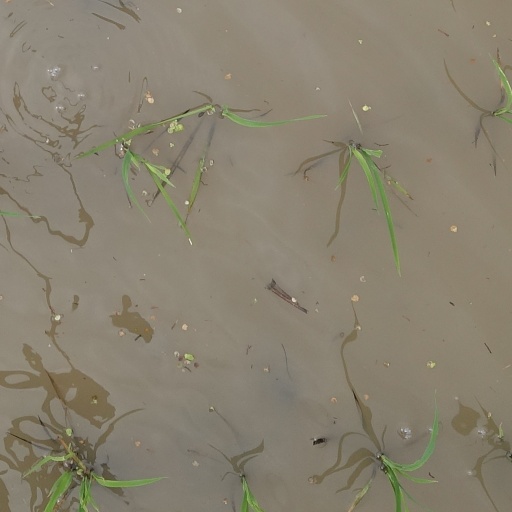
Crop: rice